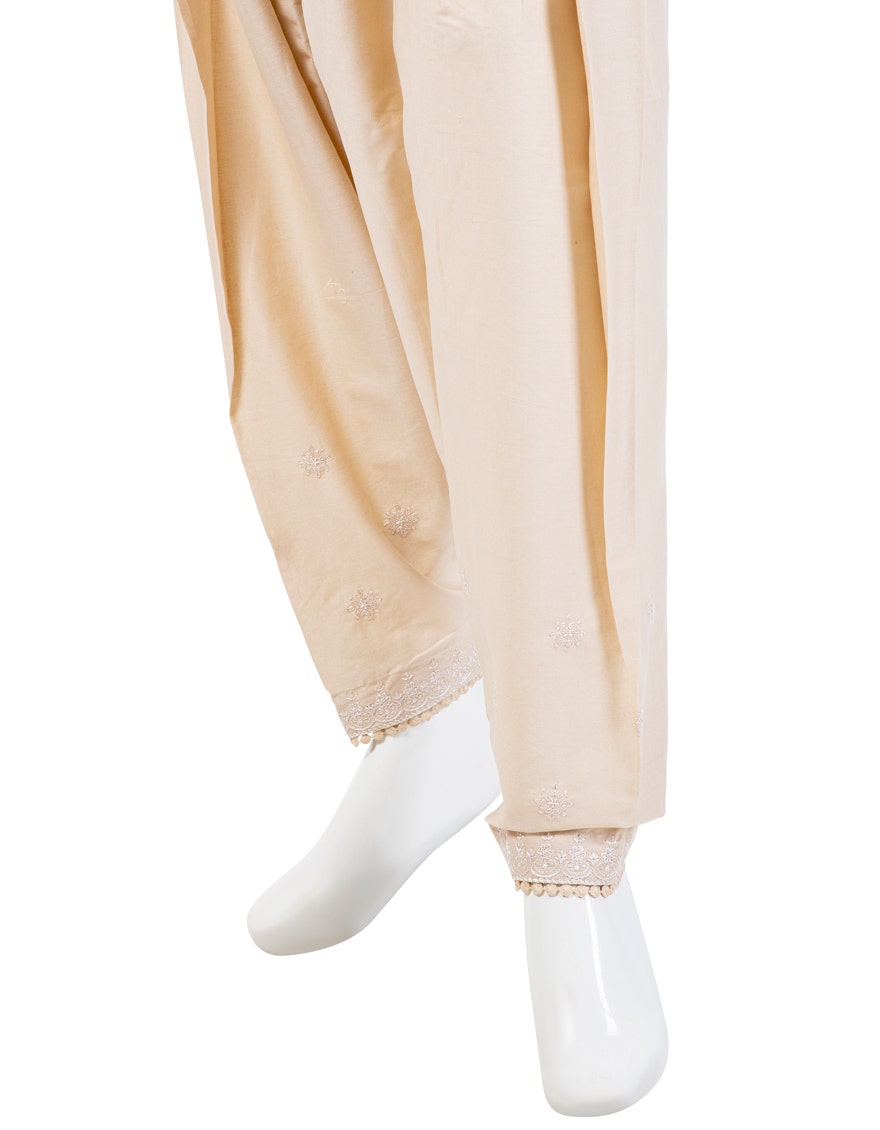
beige embroidered cotton salwar pants